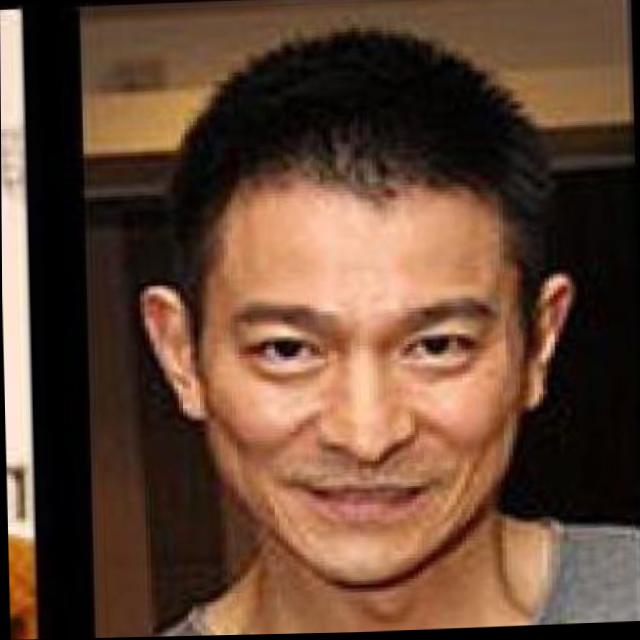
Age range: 45-64